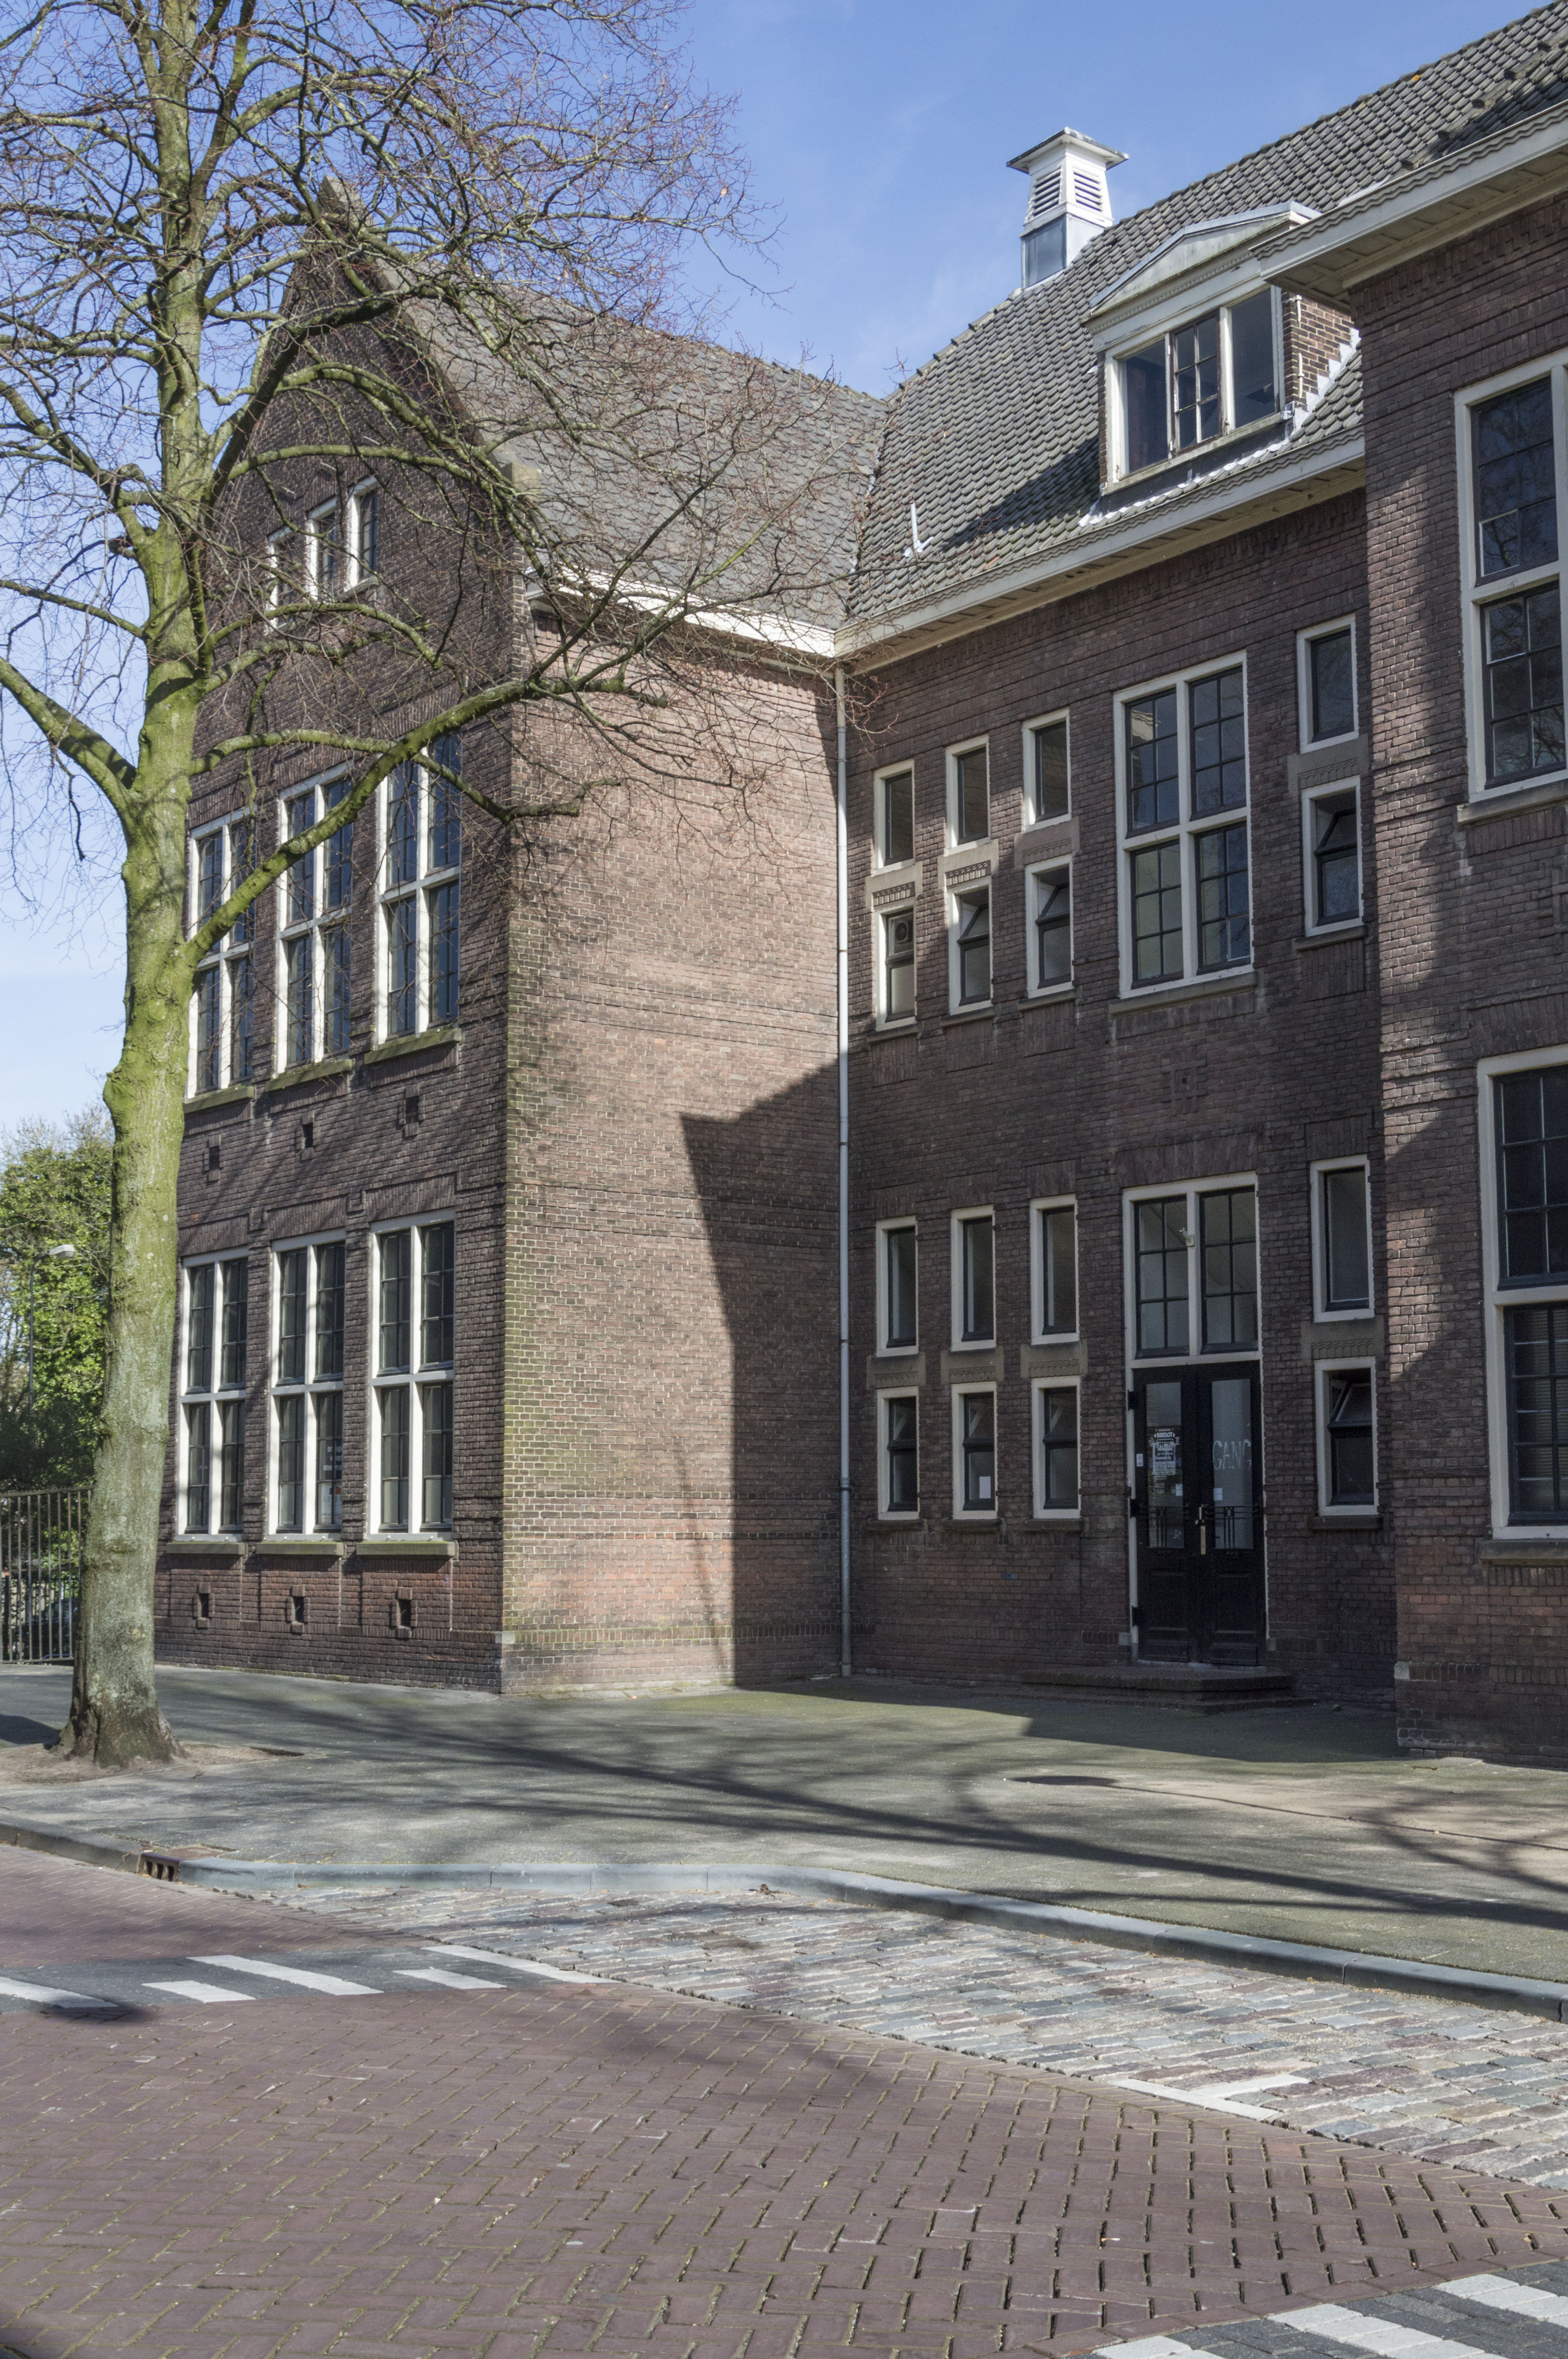
outdoor, architecture, photography, mansion, house, window, town, van, building, chateau, palace, home, urban, photo, downtown, facade, property, nikon, historic, holland, nederland, netherlands, dutch, outdoorphotography, picture, photograph, synagogue, fotos, foto, fotografie, school, history, estate, urbanphotography, geheugen, courthouse, paulvandevelde, pdvandevelde, padagudaloma, landschapsfotografie, dordrecht, stadsfotografie, nederlandinfotos, historisch, stadswandeling, architectuur, pvdvfotografie, pdvandeveldedordrecht, diep, rondjedordt, dedordtevaer, dutchphotography, nederlandsefotografie, dutchphotogaraphy, totallydutch, fotografienederland, hollandsefotografie, fotografieholland, dordtmonumenteel, fotosdordrecht, fotosvandordrecht, vest, erfgoedcentrumdiep, openmonumentendag, fotovandeweek, dordrechtmonumenteel, schoolvest, neighbourhood